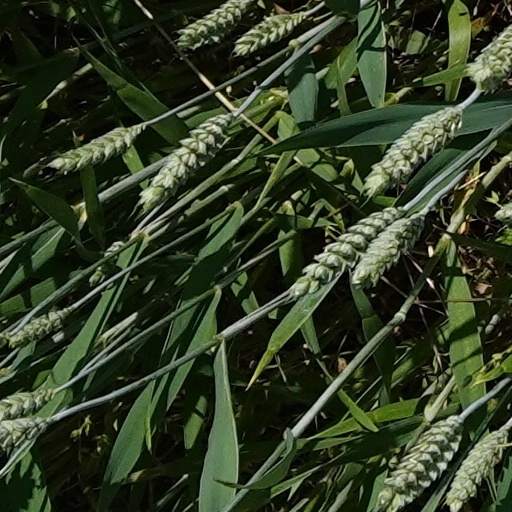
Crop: wheat